Making It (TV series)

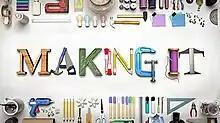

Making It is an American reality competition television series, co-hosted by Amy Poehler and Nick Offerman. The series aired from July 31, 2018, to August 26, 2021, on NBC.